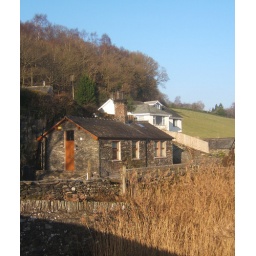
By the bridge over the river